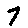
Label: 7